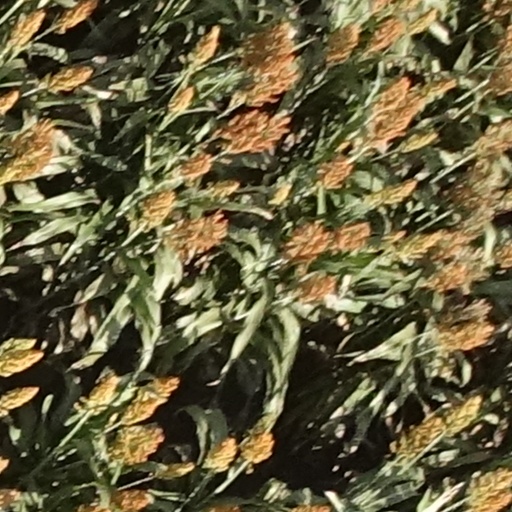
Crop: sorghum